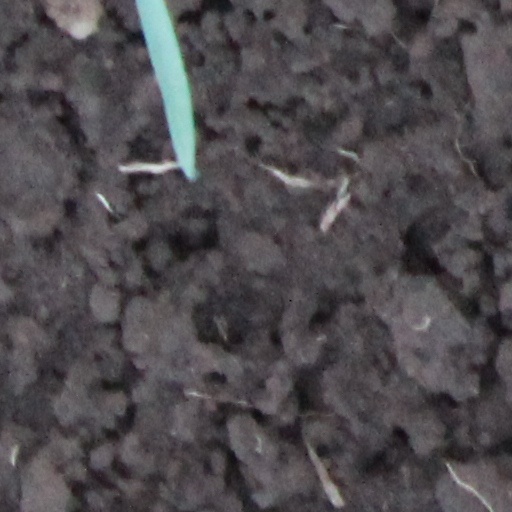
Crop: wheat